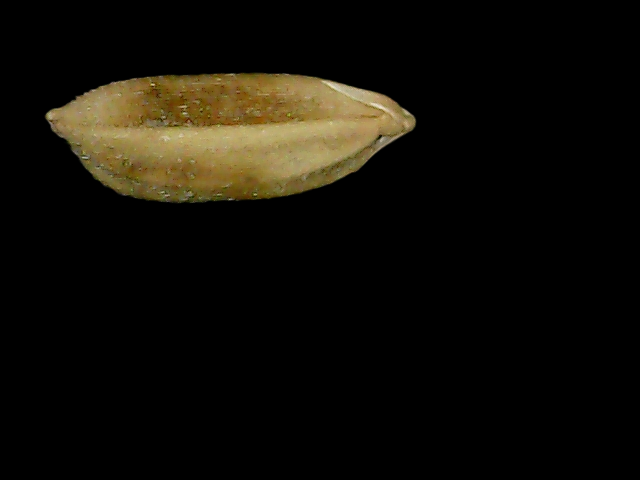
Rice variety: Bd52